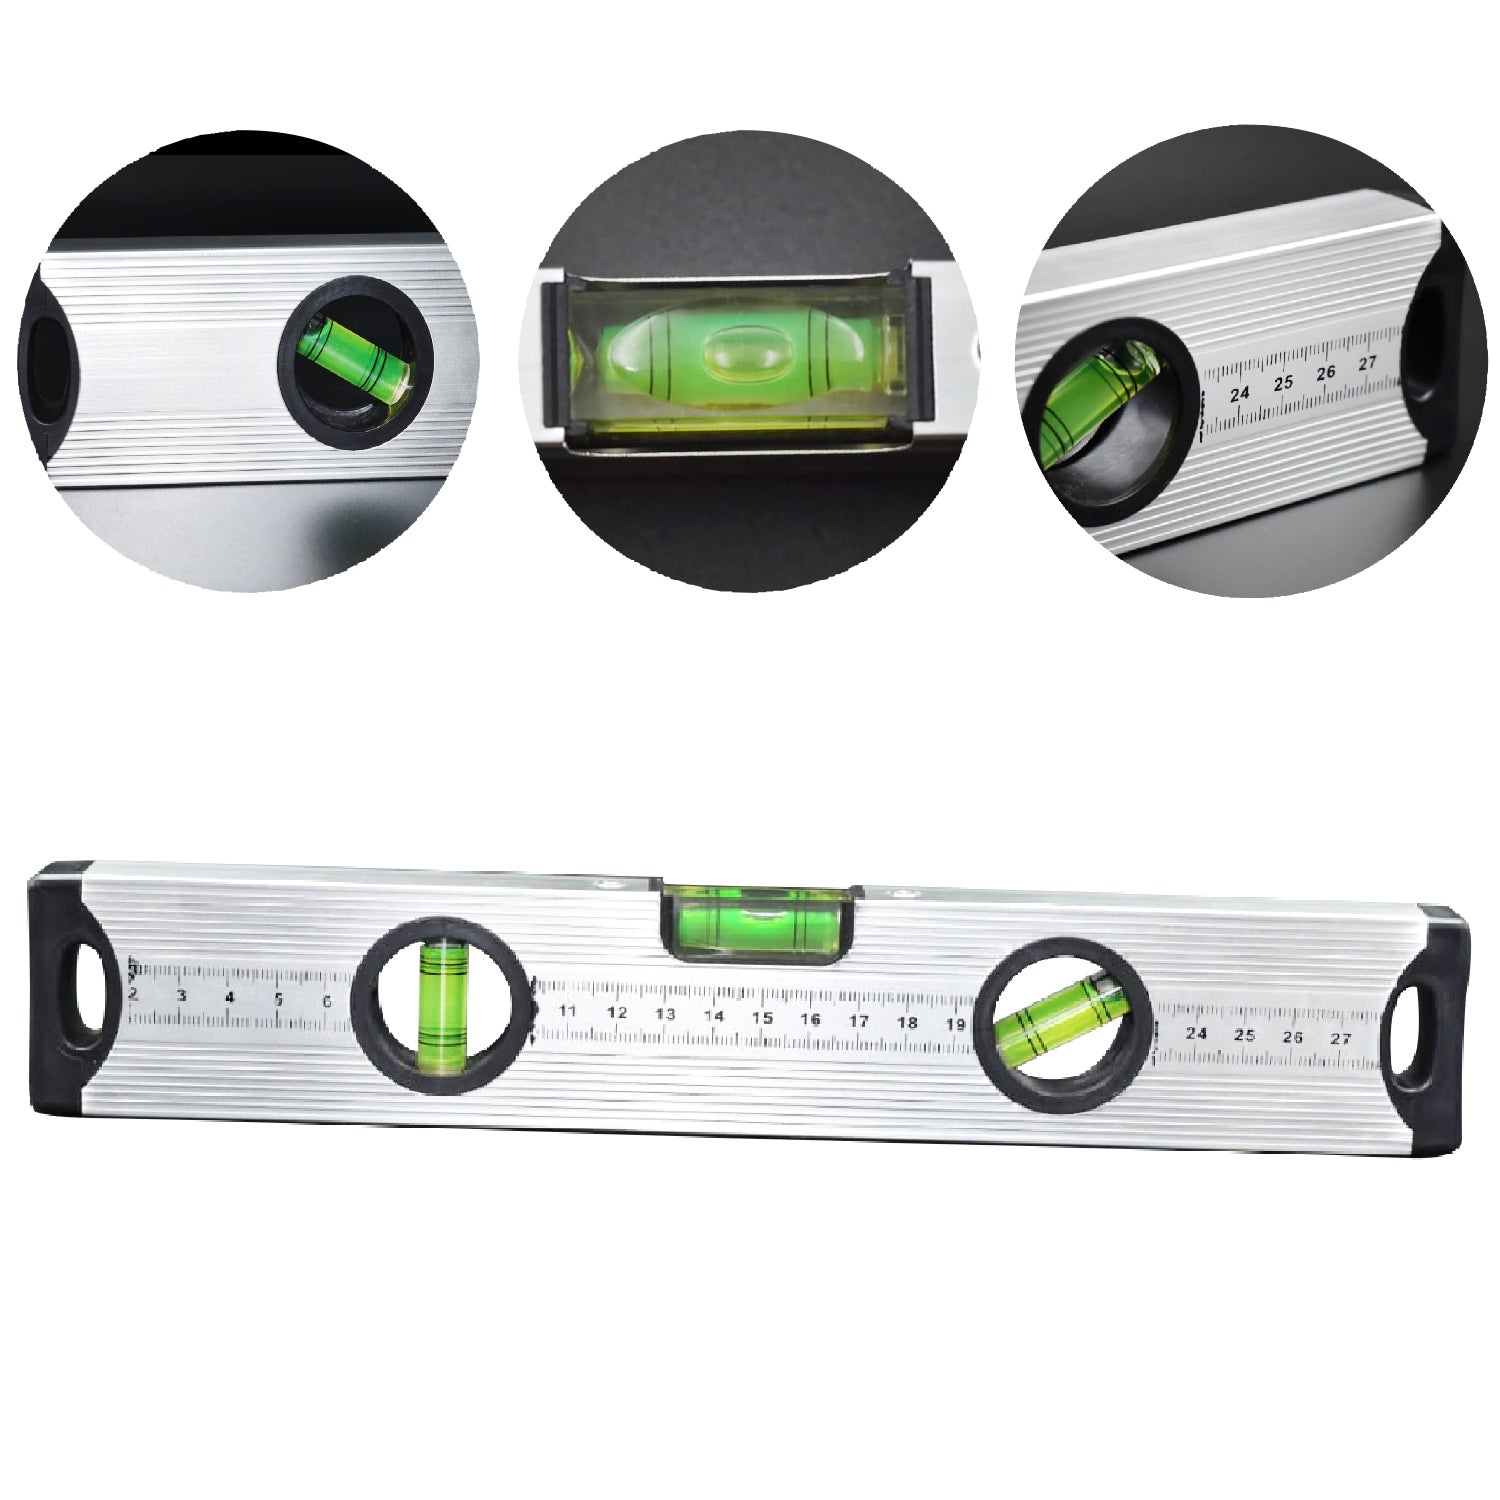
28 cm Aluminum Alloy Magnetic Torpedo Level Metric Rulers
? Aluminum Alloy Magnetic 28 cm Torpedo Level Plumb/Level/ 45° (Silver) ? Magnetic Torpedo level are equipped with the most innovative and time-saving features of any level on the market today, all in one pocket-sized, lightweight tool – perfect for contractors and electrical and plumbing professionals. The Savage levels are made of precision-machined, solid-billet aluminum alloy, anodized for maximum durability. Accurate measurement of 0°, 30°, 45° and 90° angles. Top-read viewing windows offer an easy, straightforward view of the 0° and 30° vials. ? Ultimate tools with a lifetime of accuracy. ? Ultimate Accuracy ? Ultimate Durability ? Ultimate Innovation ? Features ? Level Made of aluminum siding for accuracy and durability. ? 3 Accurate measures : the bubbles on this level help your read plumb, level, and 45 Degree angle measurements.. ? Strong magnetic : magnetic into each end of the level easy hold firmly to iron and Steel surfaces.. ? Feature hole : let you keep this securely mounted to nail or pegboards, so you can keep it hung on a wall.. ? Ideal for decoration, home furnishings and related work for aligning, such as measuring locations on a wall, space between hangers, level the nails.. ? Size :28CM ? Package including :1 * magnetic torpedo level (28 cm)
Category: Hardware > Tools > Measuring Tools & Sensors > Levels > Bubble Levels > Torpedo Levels